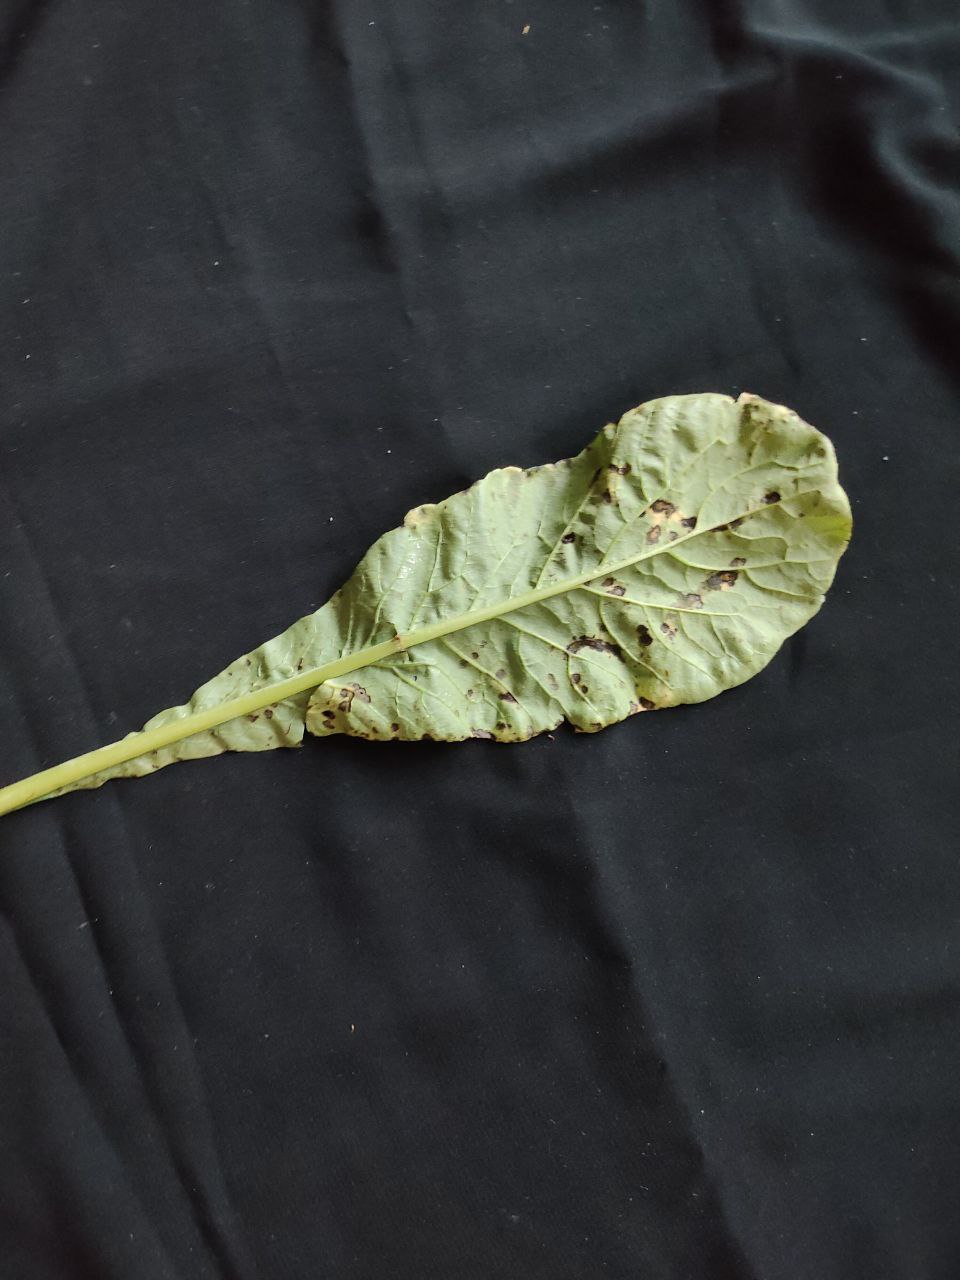
Label: Black leaf spot